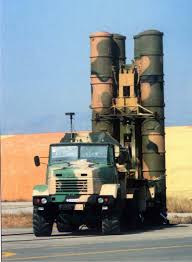
Label: 30N6E